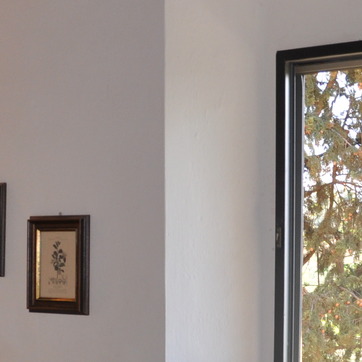
Material: painted